Saratov

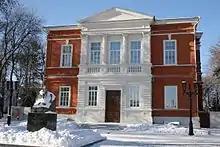
The Radishchev Art Museum

Saratov Oblast is highly industrialized, due in part to the richness in natural and industrial resources of the area. The oblast is also one of the more important and largest cultural and scientific centers in Russia. Saratov possesses six institutes of the Russian Academy of Sciences, twenty-one research institutes, nineteen project institutes, as well as the Saratov State University, the Saratov State Socio-Economic University, the Saratov State Technical University, and many scientific and technological laboratories attached to some of the city's large industrial enterprises.